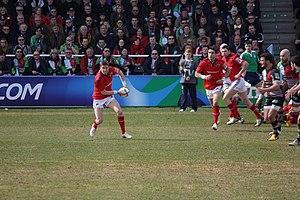
La Coupe d'Europe de rugby à XV est la plus importante compétition interclubs de rugby à XV disputée en Europe chaque année par des équipes des Six Nations et de la Roumanie. La compétition est organisée par l'European Rugby Cup de 1995 à 2014, puis par l'European Professional Club Rugby depuis 2014, qui gère également le Challenge européen de rugby à XV, compétition de second niveau qui regroupe les équipes qui n'ont pu se qualifier pour la Champions Cup. Le club qui remporte la Coupe d'Europe est sacré champion d'Europe.